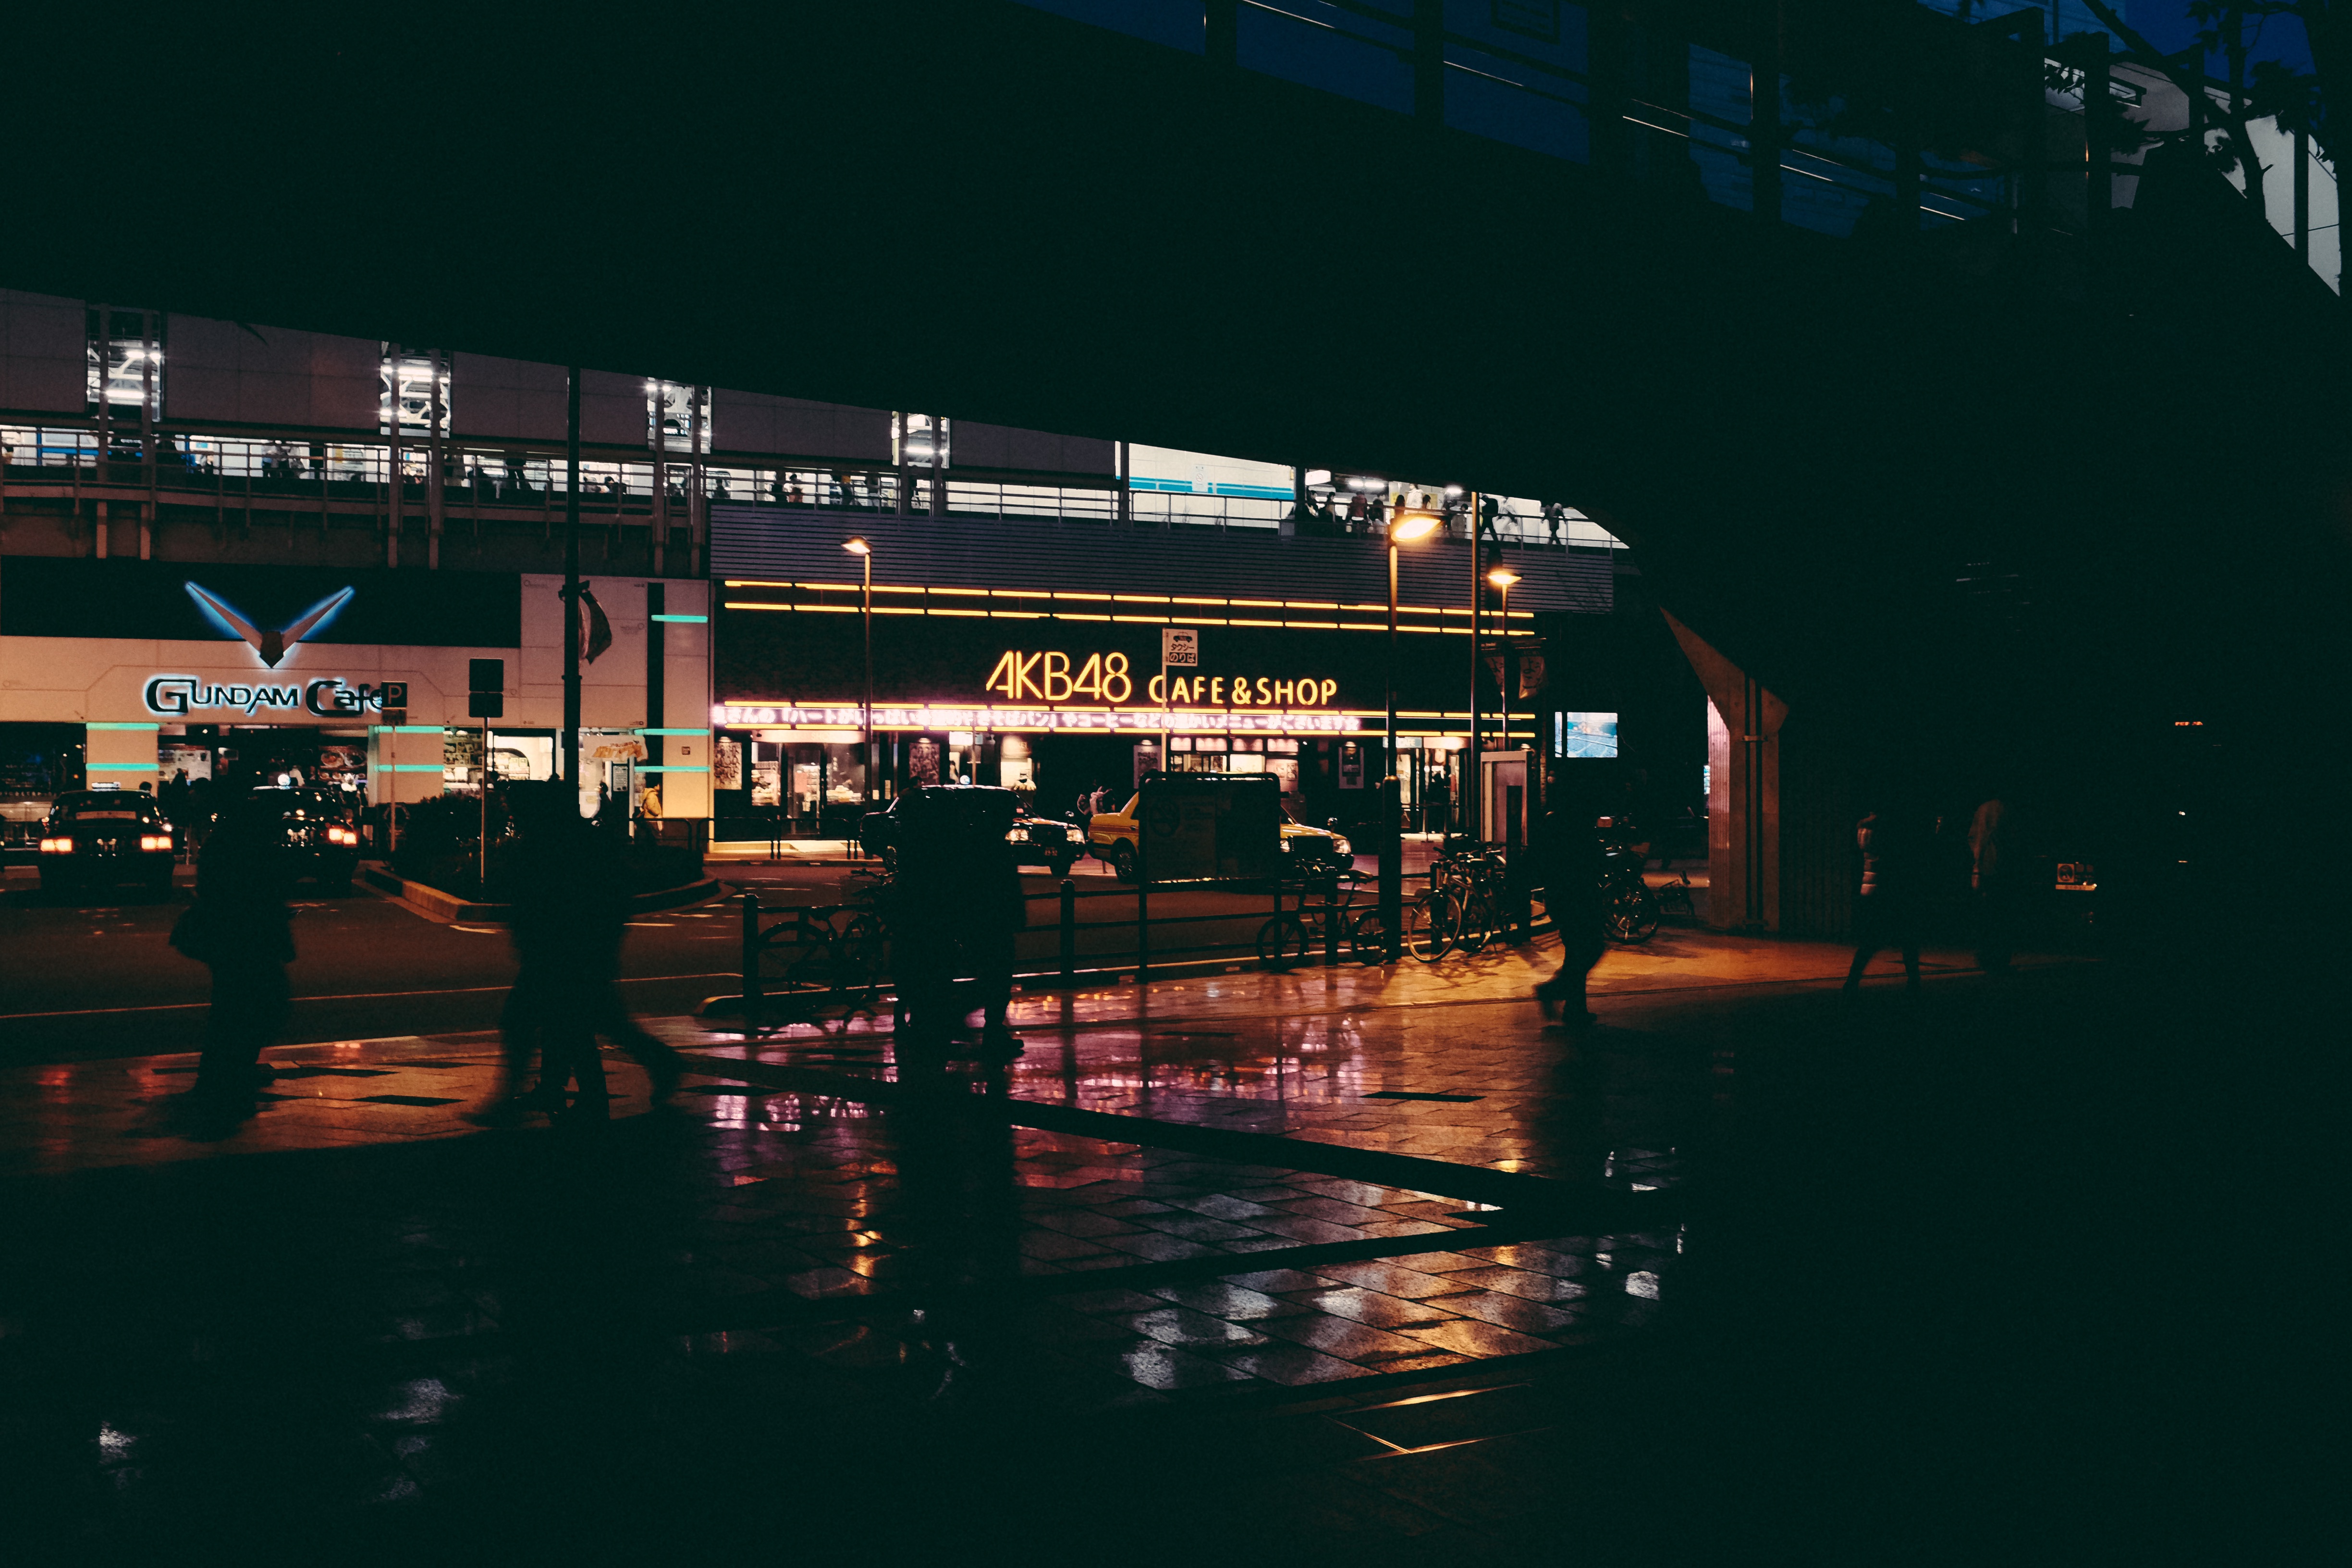
light, bridge, night, cityscape, evening, reflection, darkness